Abandoned (TV series)

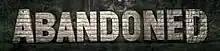

Abandoned is an American reality television series by Picture Shack Entertainment that premiered on the National Geographic Channel on August 22, 2012. It was preceded by a pilot episode that aired on December 30, 2011.